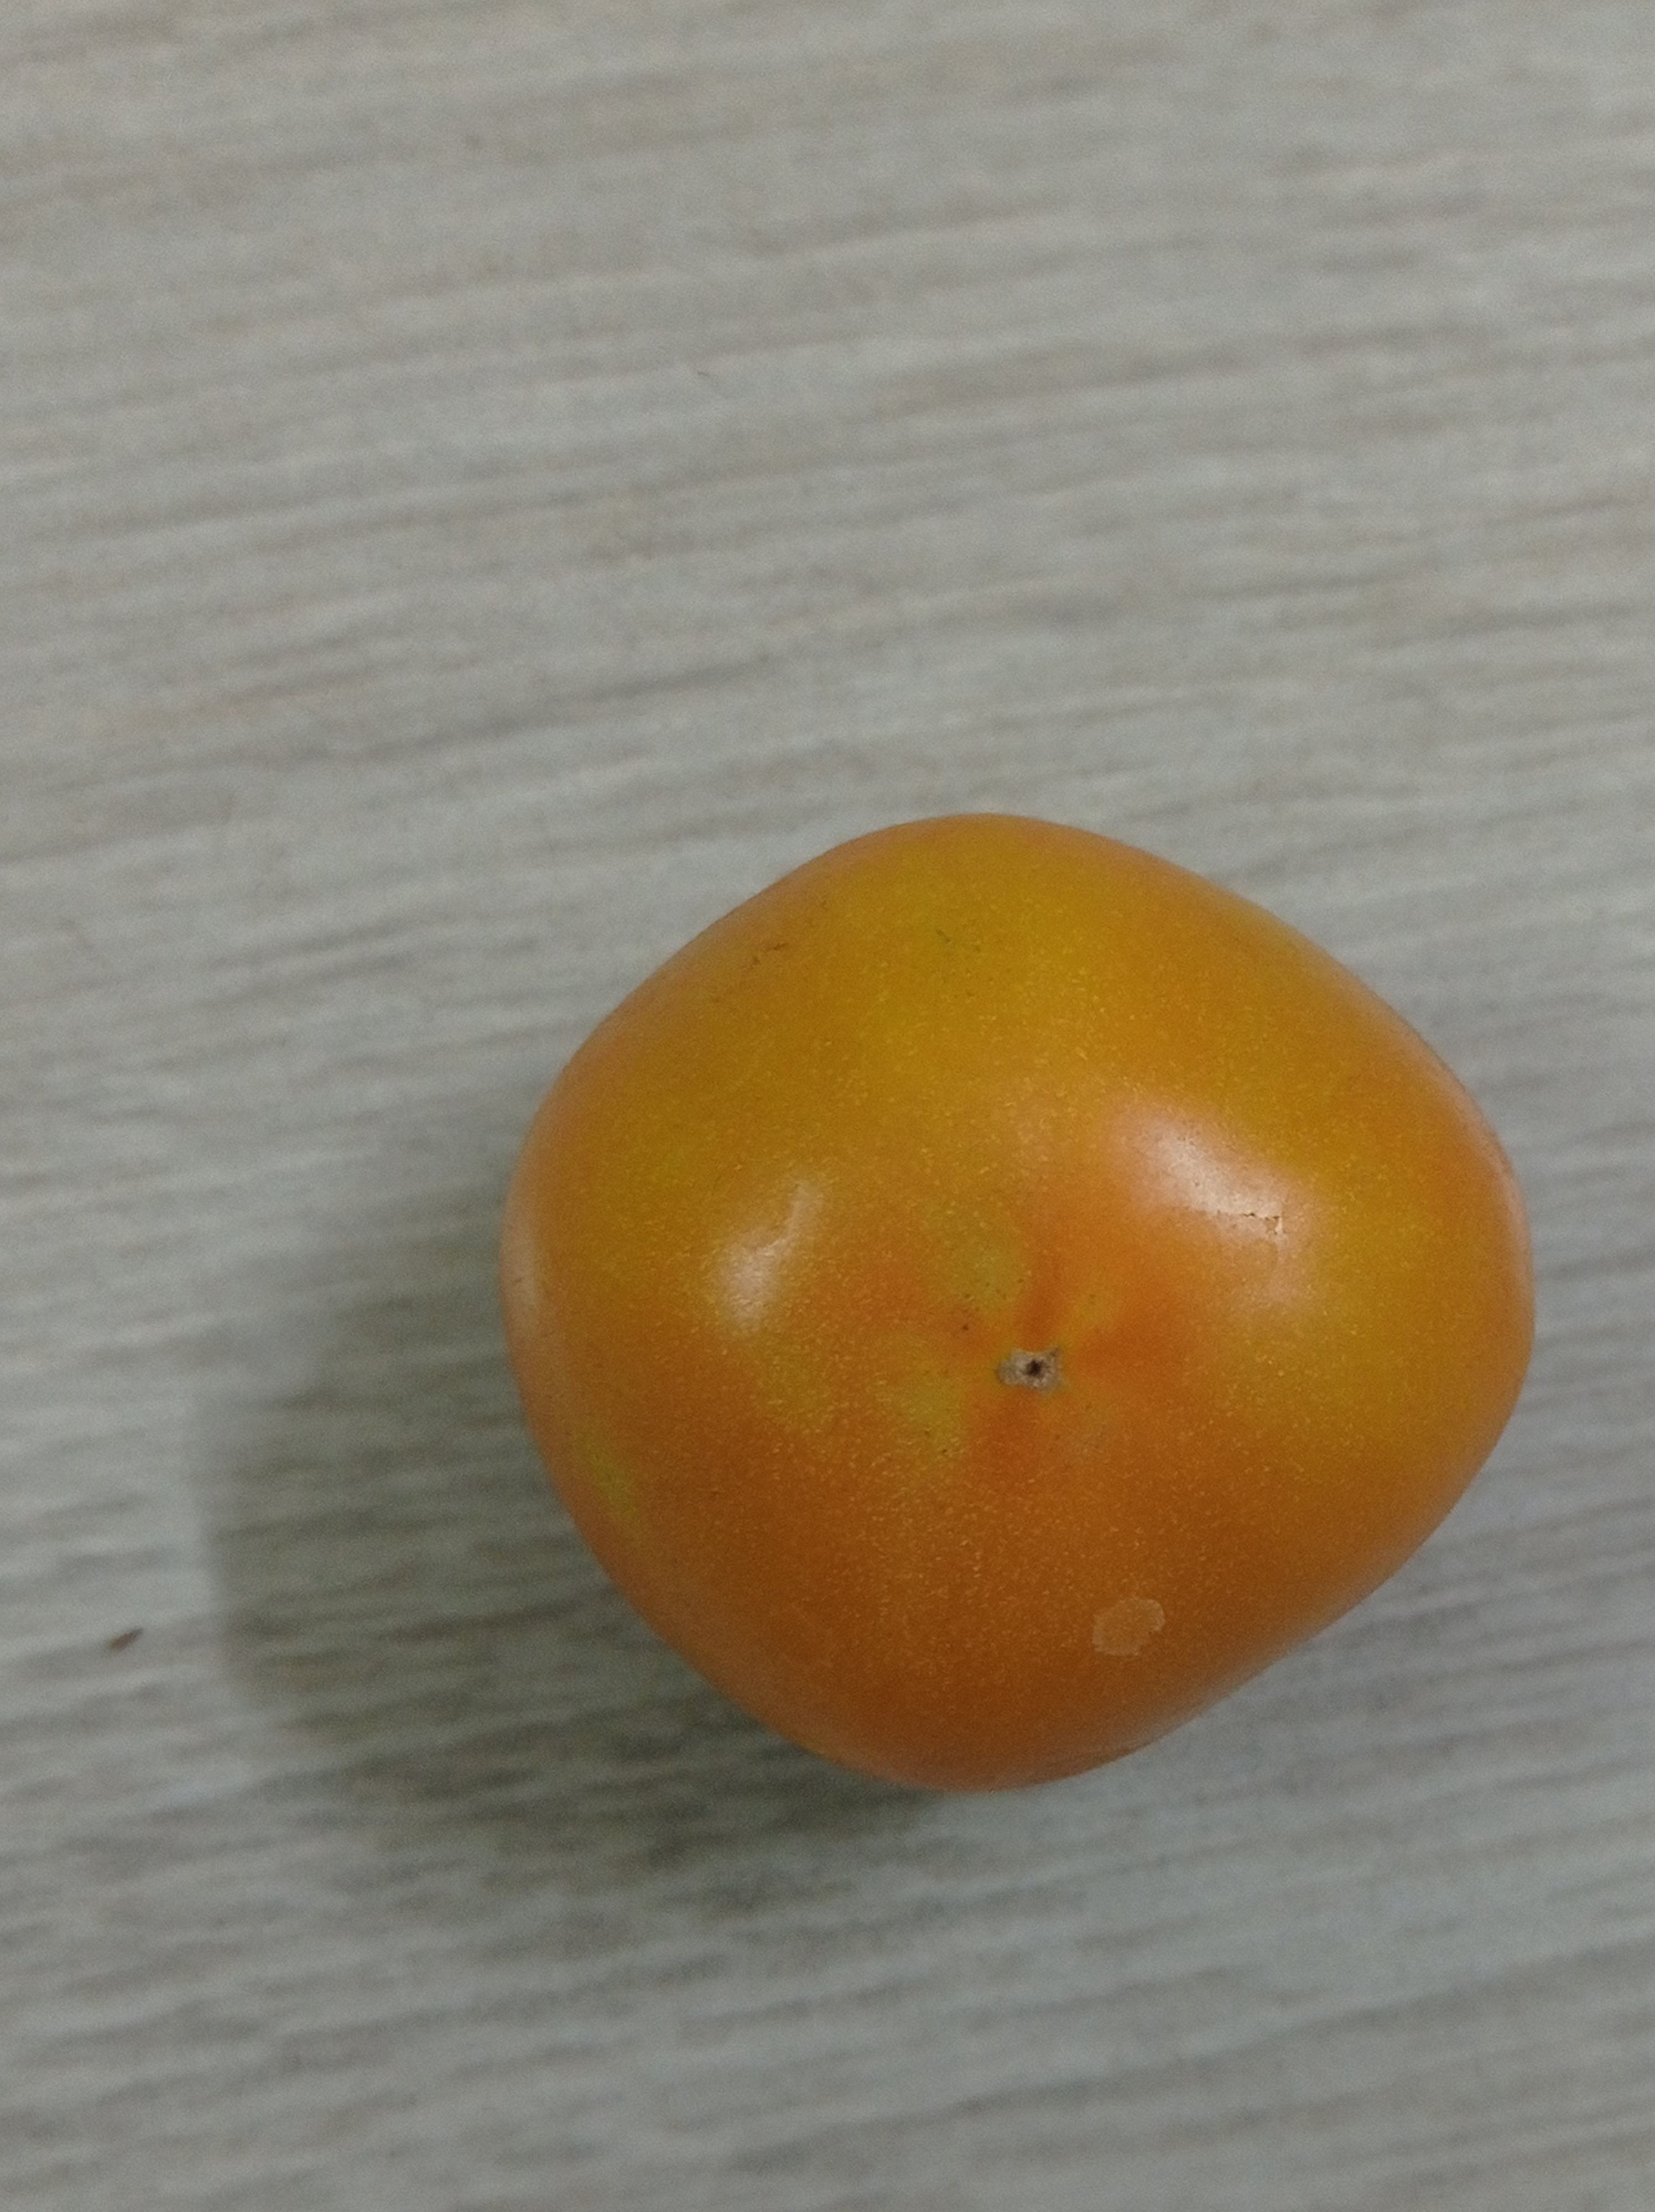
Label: Fresh